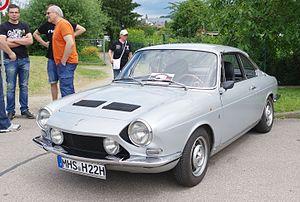
La Simca 1000 est une petite automobile populaire du constructeur français Simca. Lancée quelques jours avant le 15 août 1961, elle arrive à point pour conforter la marque de Poissy dans son rang de second constructeur français. Mise en chantier en 1957 par Henri Théodore Pigozzi, patron de Simca, cette petite voiture économique est issue des suites de la crise de l'énergie consécutive à la nationalisation du canal de Suez en 1956.
Les versions coupé de la Simca 1000 sont la Simca 1000 coupé et la Simca 1200 S. Ces voitures disposent d'une carrosserie coupé de la gamme moyenne inférieure, et sont fabriquées par la marque française Simca, entre 1962 et 1971.